Maryland Heights, Missouri

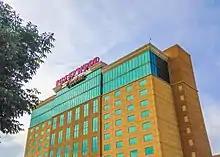
Hollywood Casino St. Louis

The Hollywood Casino Amphitheater is a 7,000-seat outdoor concert venue, with lawn seating for another 13,000, making it a 20,000 person capacity venue.